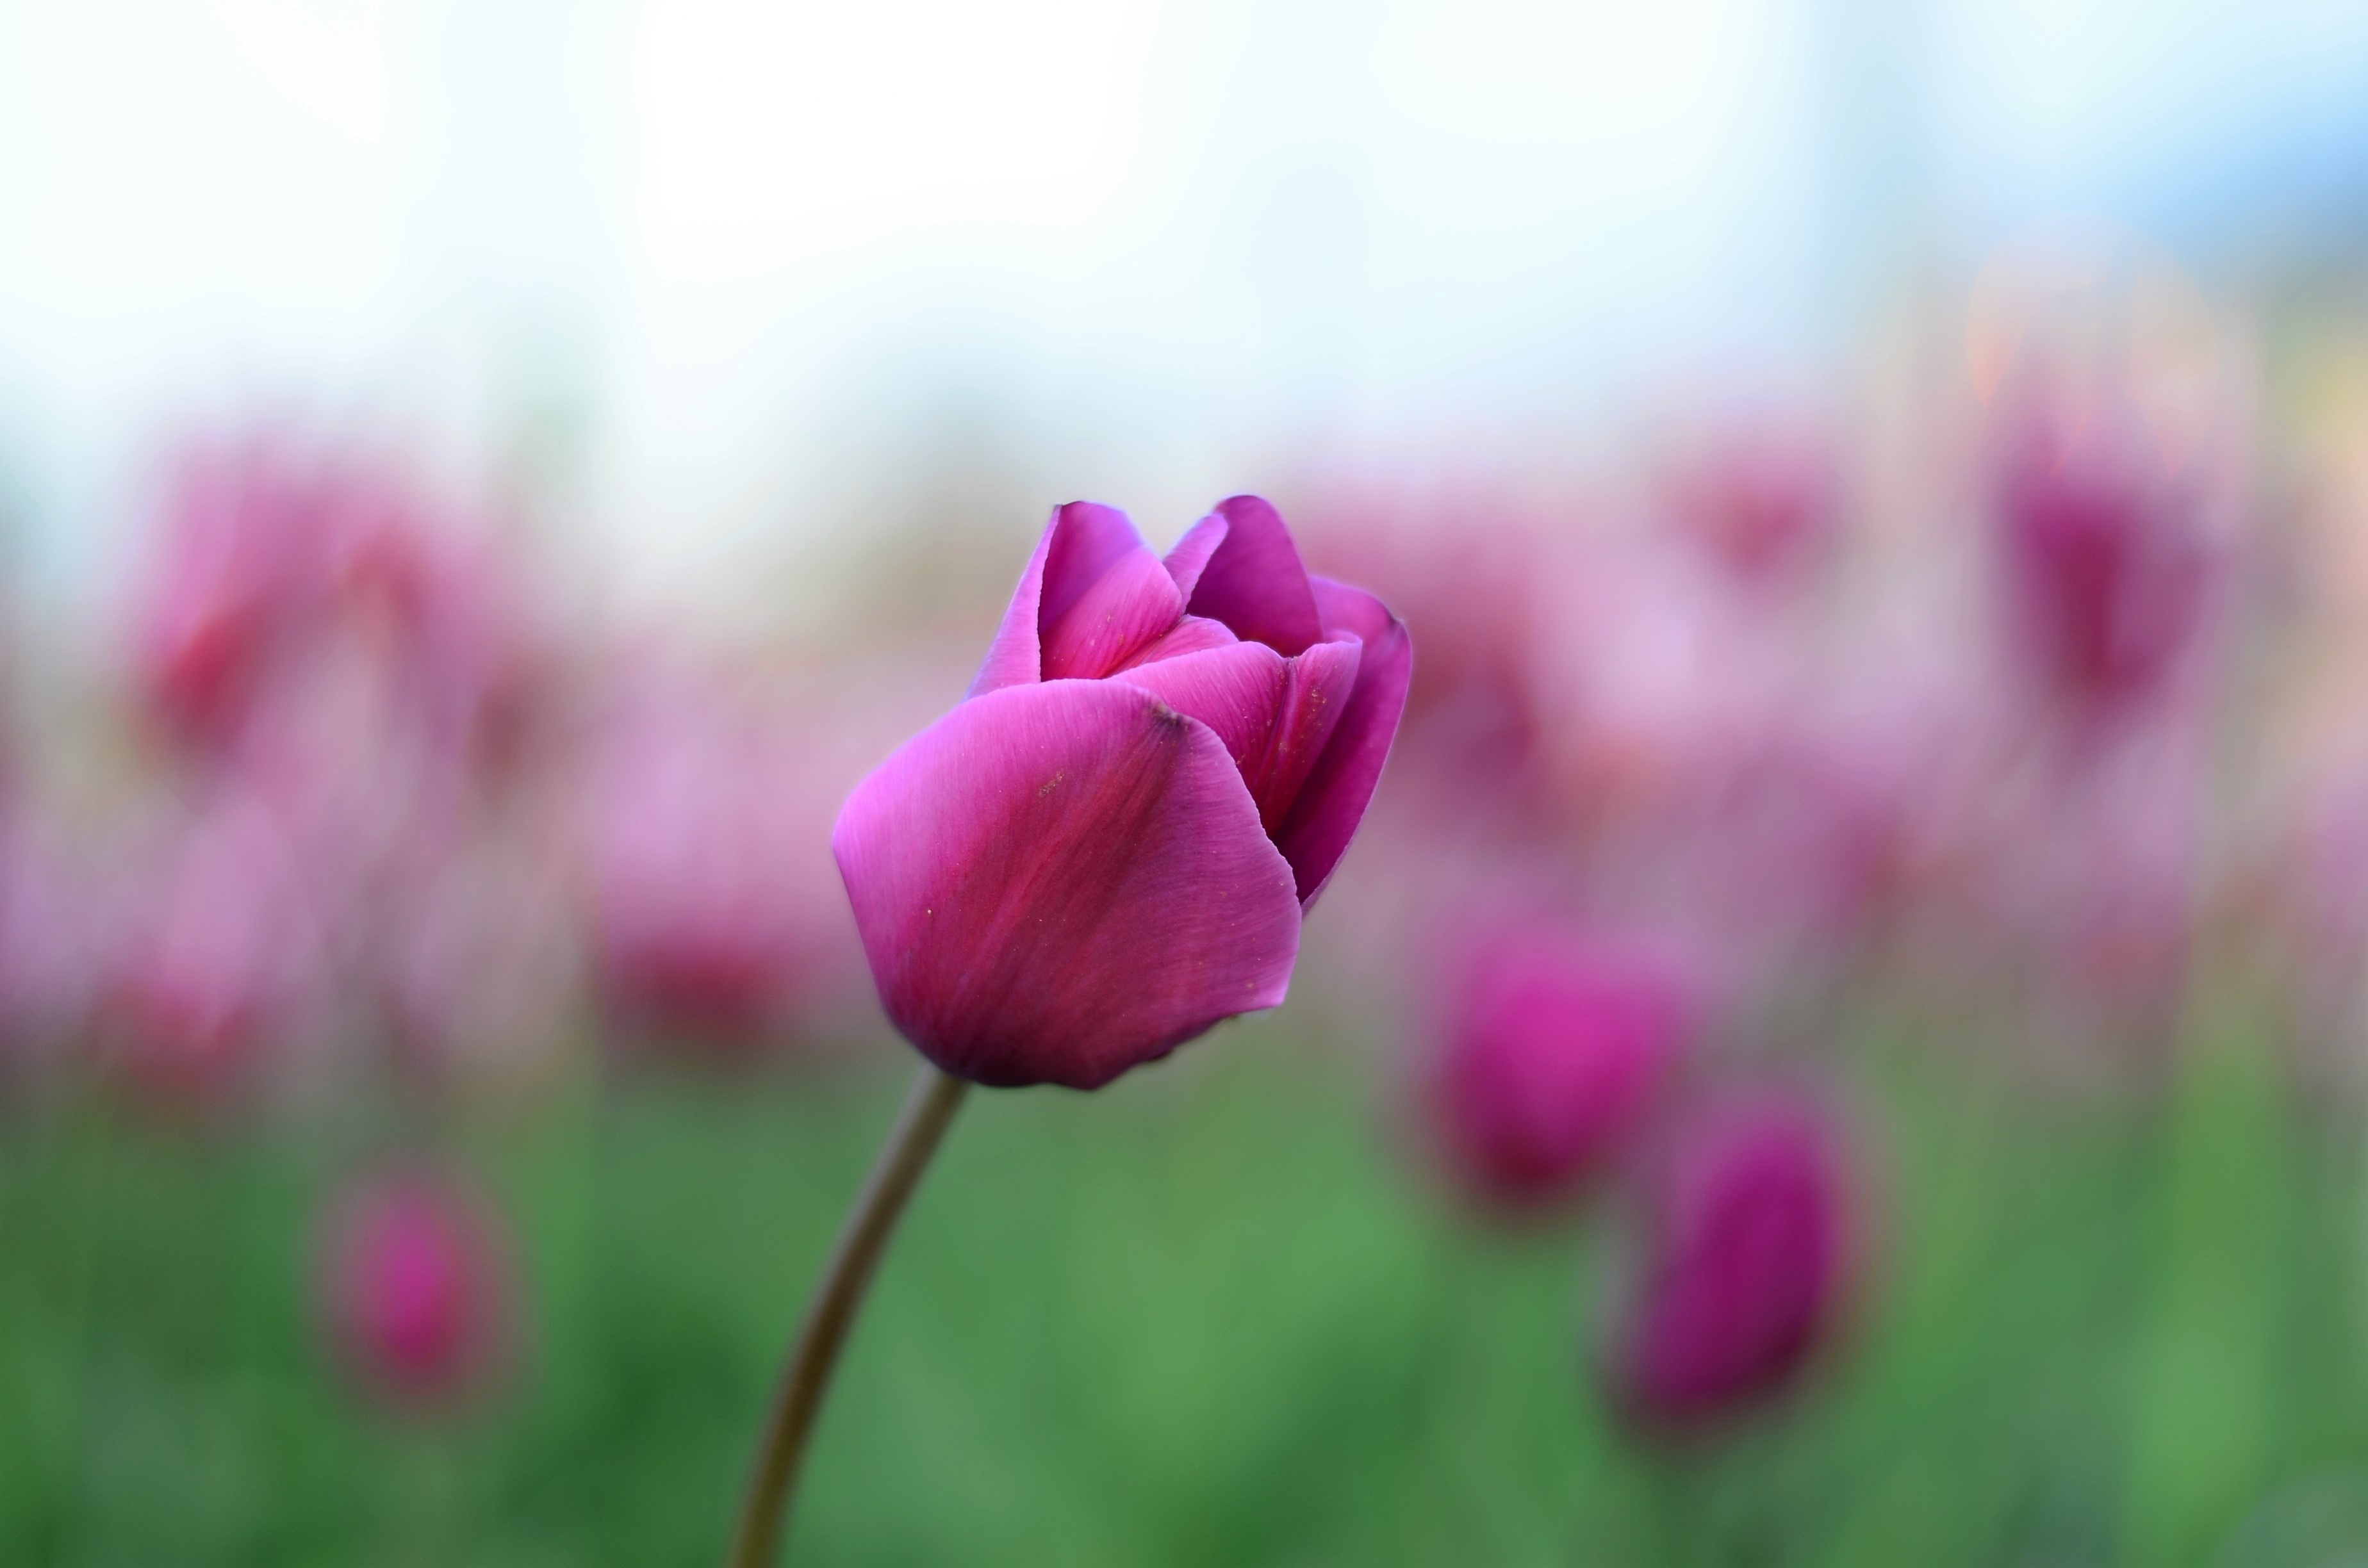
nature, blossom, plant, field, flower, petal, daisy, tulip, pattern, spring, green, red, macro, pink, flora, flowers, close up, leaves, colors, background, turkey, beautiful, tulips, spring flowers, vivid color, macro photography, flowering plant, purple tulips, plant stem, land plant, chichewa garden